Abraham Minis (born 1820)

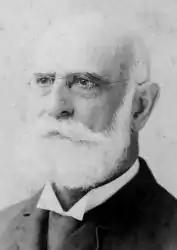
Minis around 1889

Abraham Minis (commonly known as Abram Minis; November 4, 1820 – November 6, 1889) was an American merchant, prominent in Savannah, Georgia, in the 19th century.